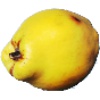
Label: Quince 1